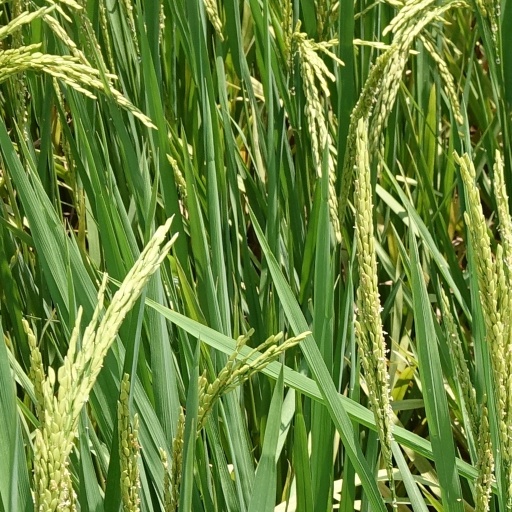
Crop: rice